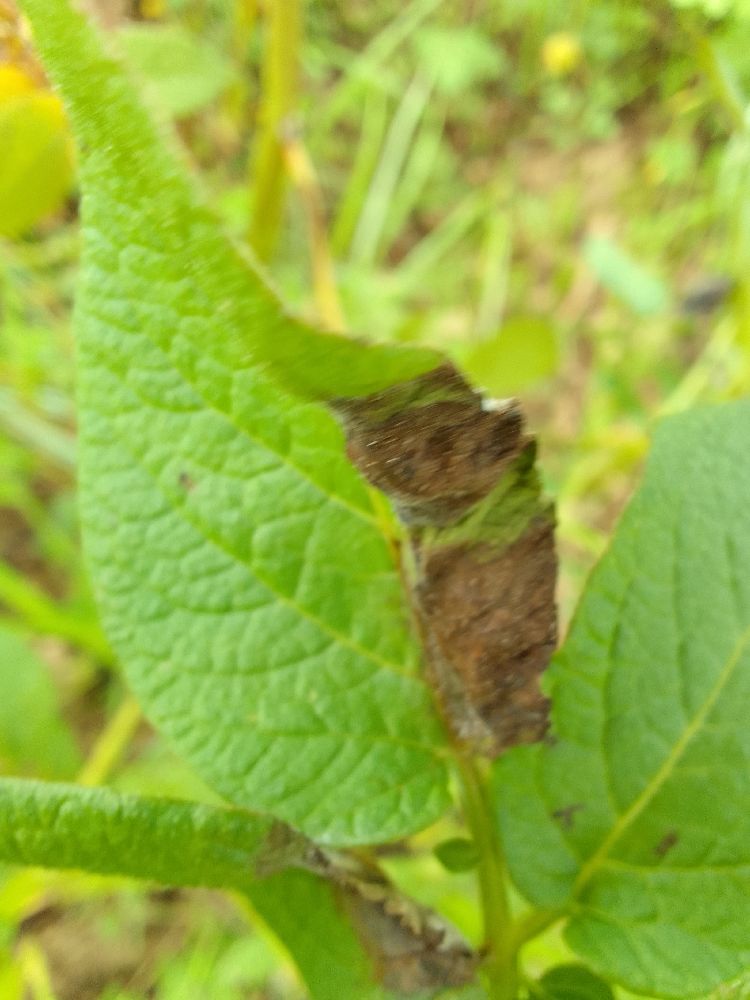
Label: Late blight